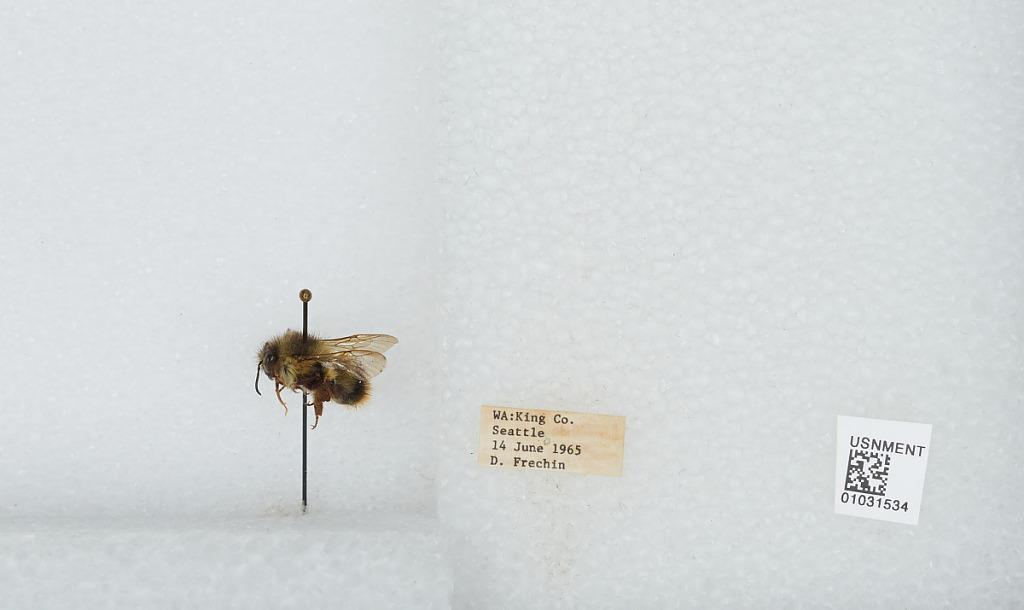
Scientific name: Bombus (Pyrobombus) mixtus Cresson
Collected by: D. Frechin
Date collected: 1965-6-14
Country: United States
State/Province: Washington
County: King
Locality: Seattle
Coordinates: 47.6097, -122.333